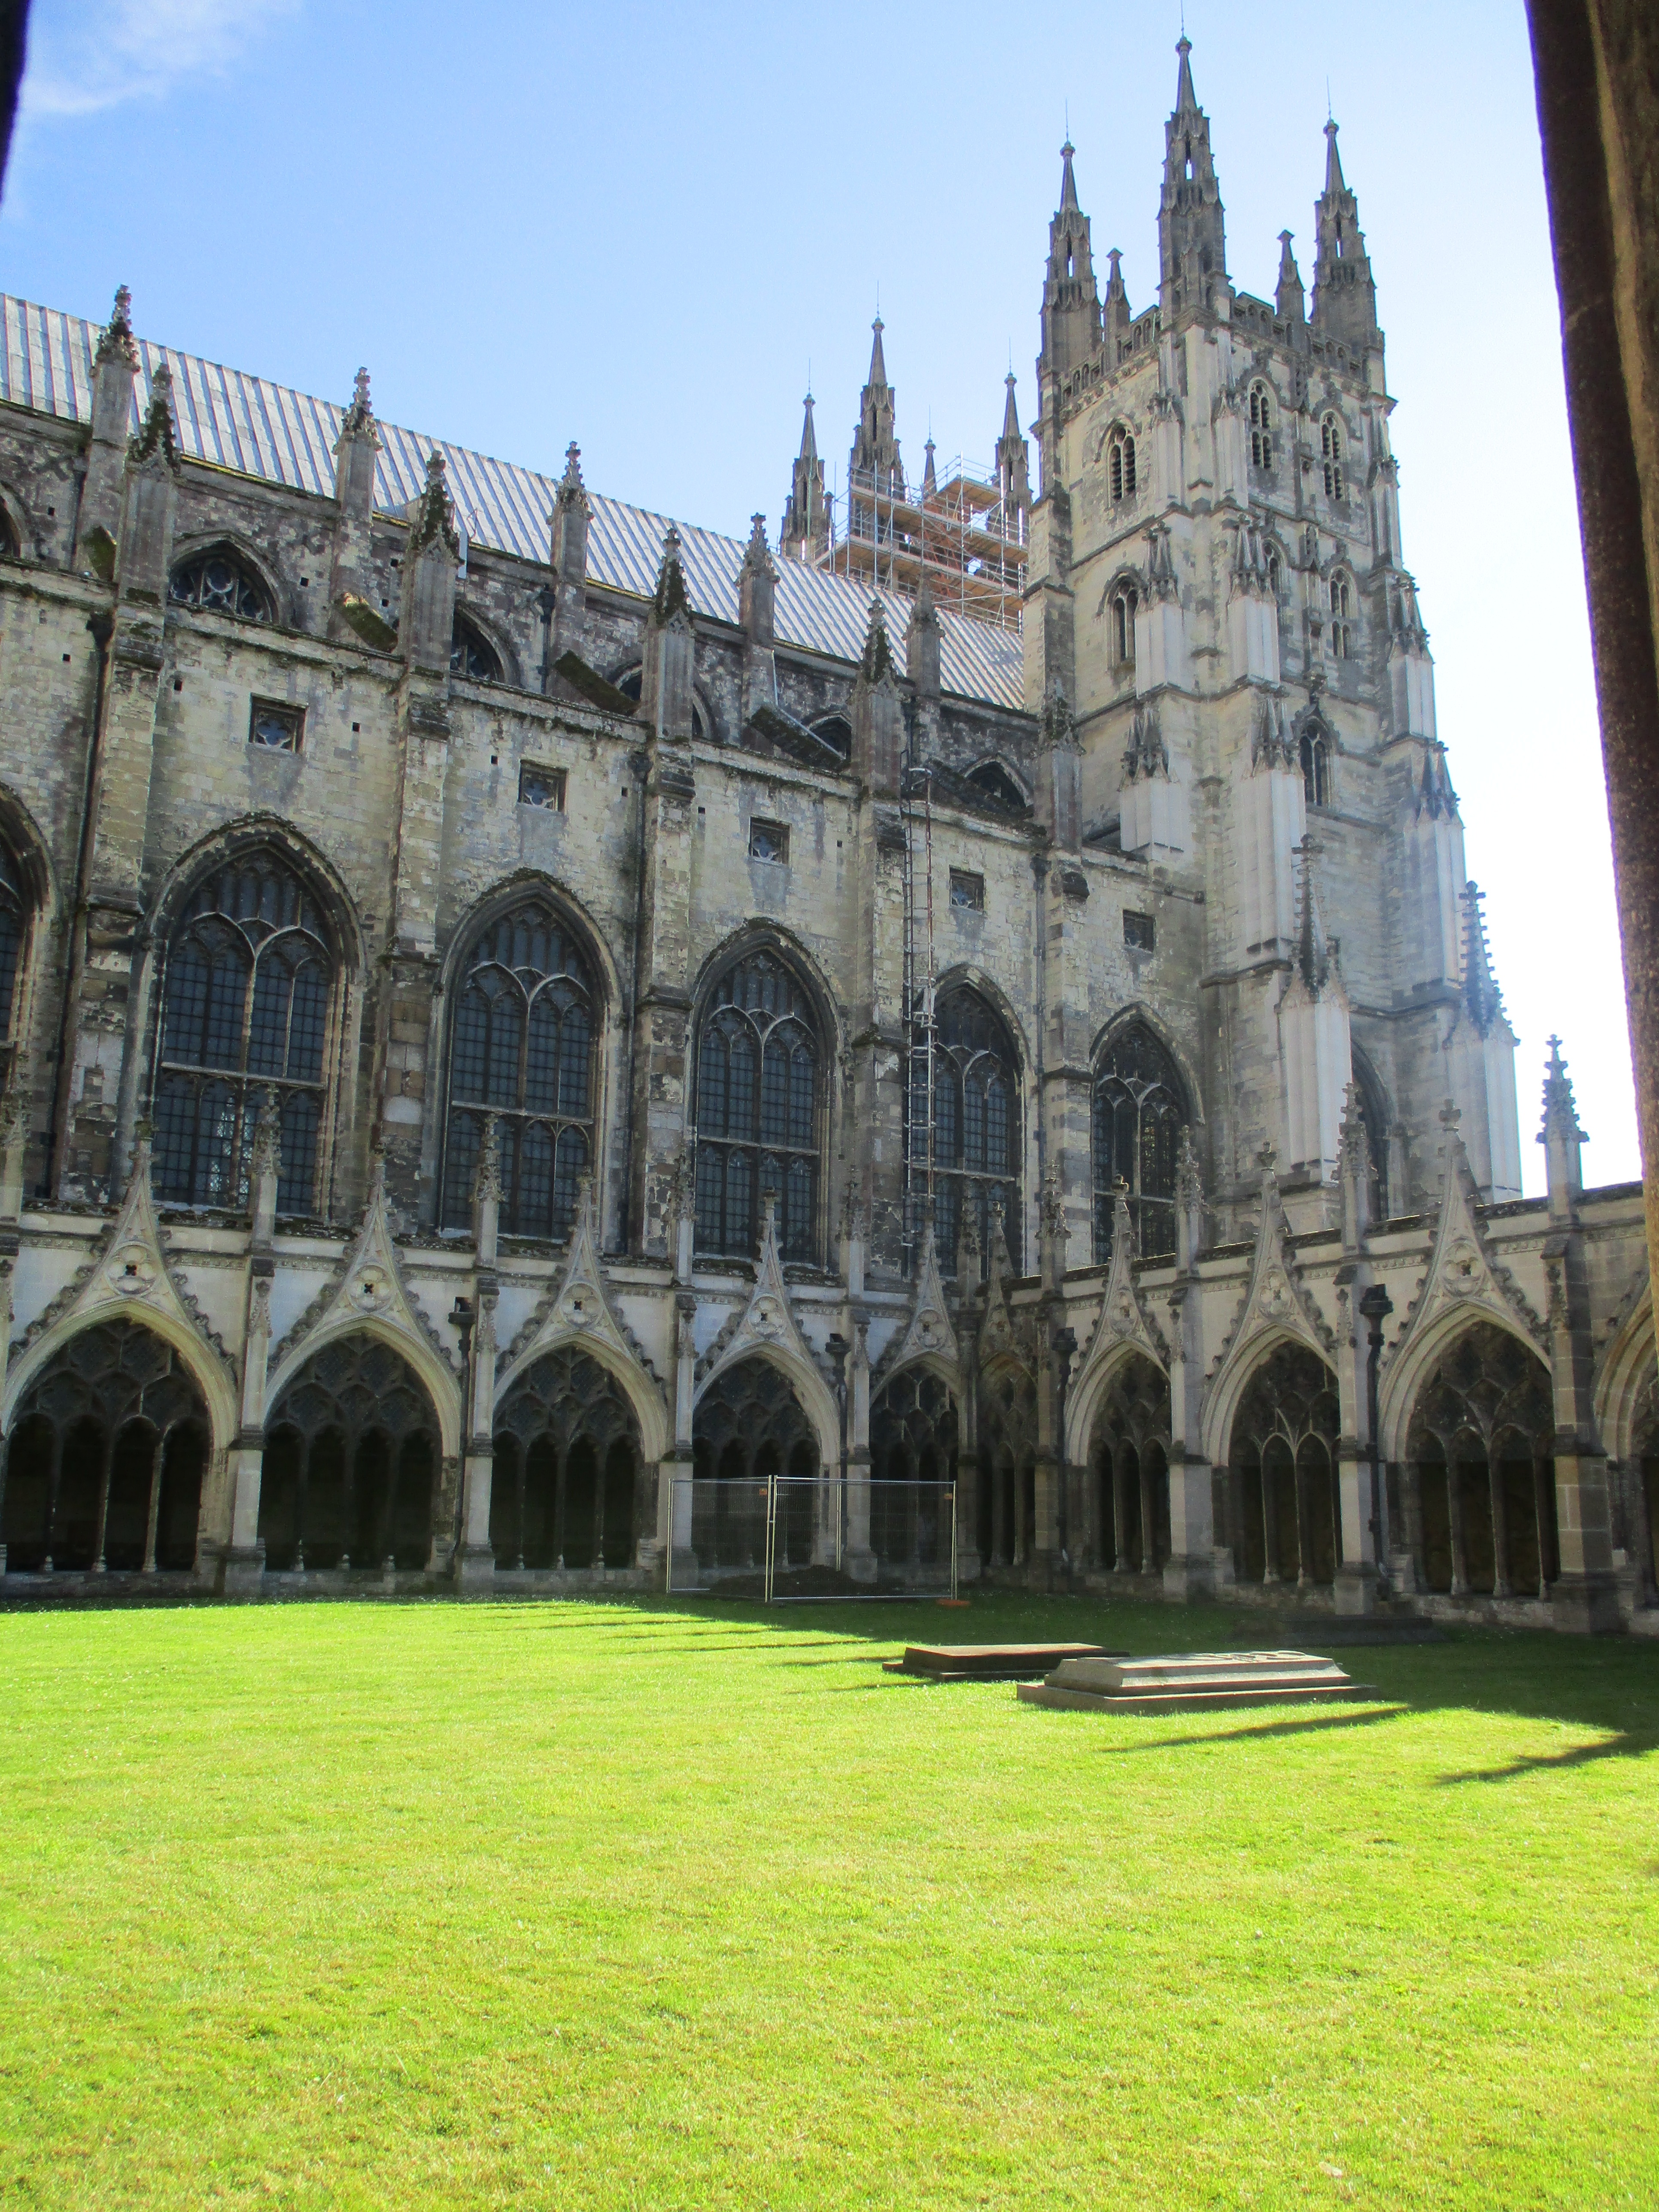
architecture, building, palace, facade, church, cathedral, place of worship, monastery, abbey, gothic architecture, tours, stately home, anglicanism, historic site